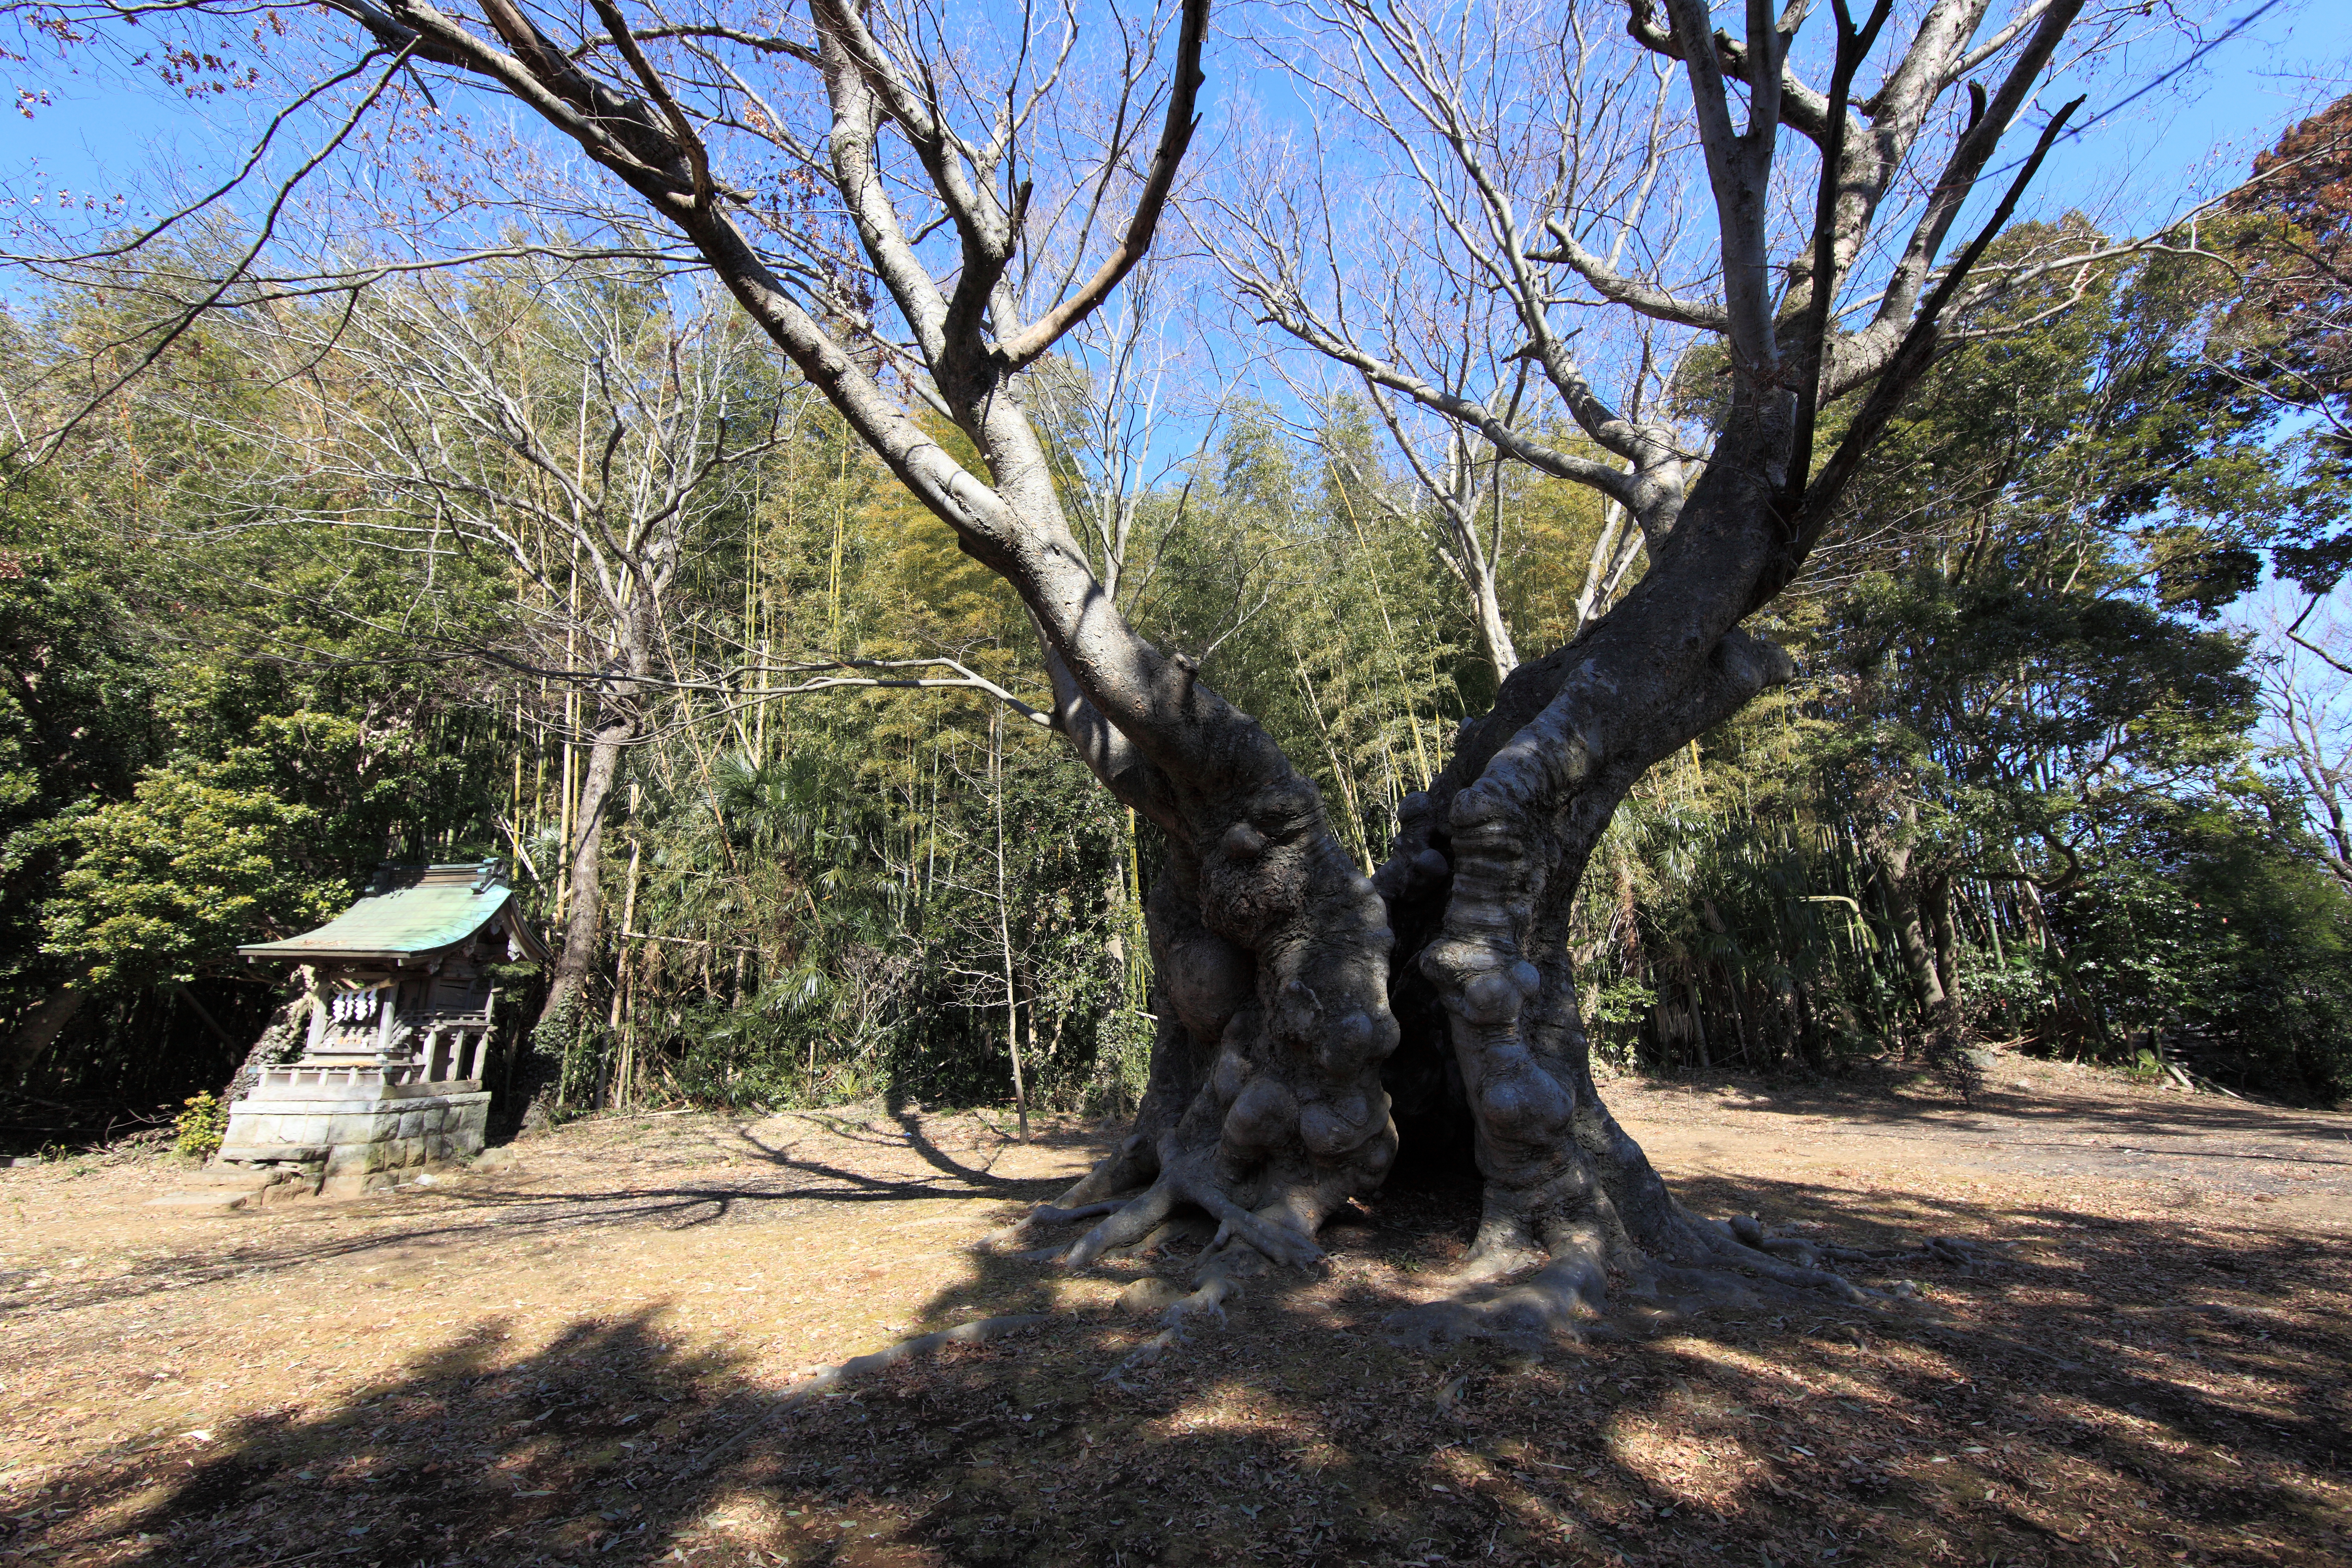
tree, plant, flower, high, botany, garden, temple, shrine, 5d, hires, woodland, markii, hi, res, resolution, ibaraki, sakuragawa, zelkova, serrata, japanesezelkova, flowering plant, woody plant, land plant